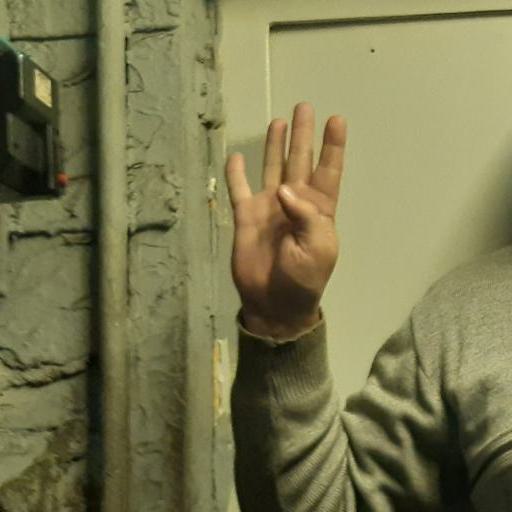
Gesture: four